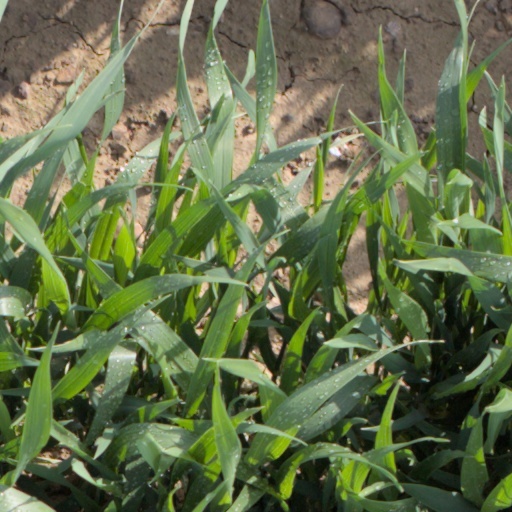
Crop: wheat